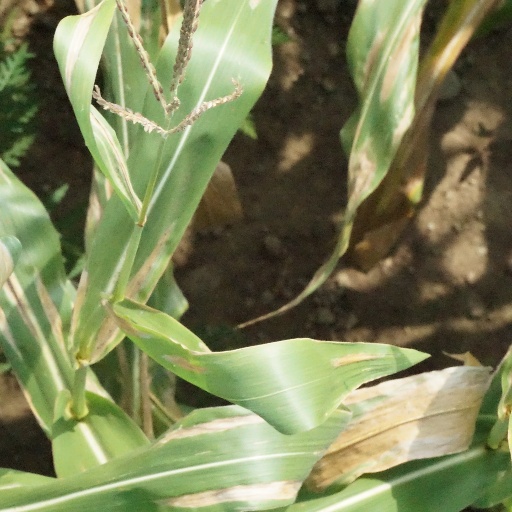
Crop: maize; corn